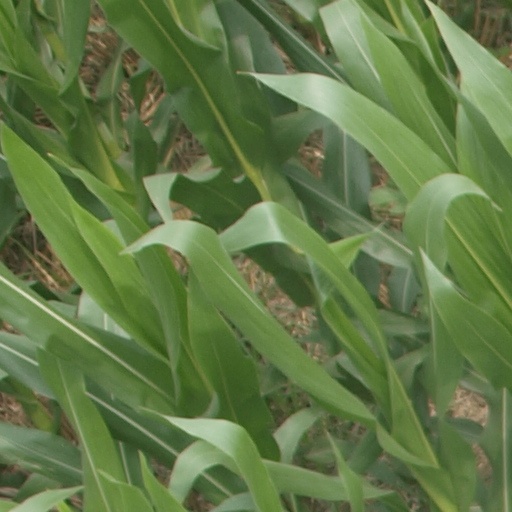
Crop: maize; corn